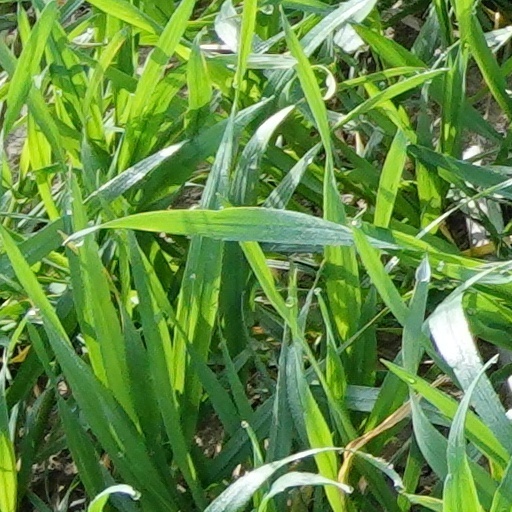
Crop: wheat